List of LTV A-7 Corsair II operators

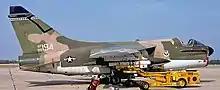
A-7D 68-8224 of the 3246th Test Wing, Eglin AFB, FL prior to a weapons test flight

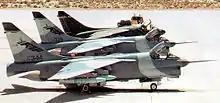
Both 445th Flight Test Squadron YA-7F Corsair IIs prototypes with Edwards-based A-7D 69–6217 in 1990

The first YA-7D and some early production A-7D aircraft were received from LTV by Air Force Systems Command at Edwards AFB, California (Tail code: ED) and Eglin AFB, Florida (EG) in early 1968. Edwards aircraft were used for the initial Flight Testing (FT) of the new aircraft, and were later retained for ongoing flight testing of aircraft modifications over its years in operational service. An A-7D was also used at the USAF Test Pilot School. In 1979, the prototype A-7K two-seat trainer was tested at Edwards, and in 1988, the YA-7F Strike fighter was also tested there. Edlin Aircraft were used for Operational Testing (OT) and weapons tests of ordnance.